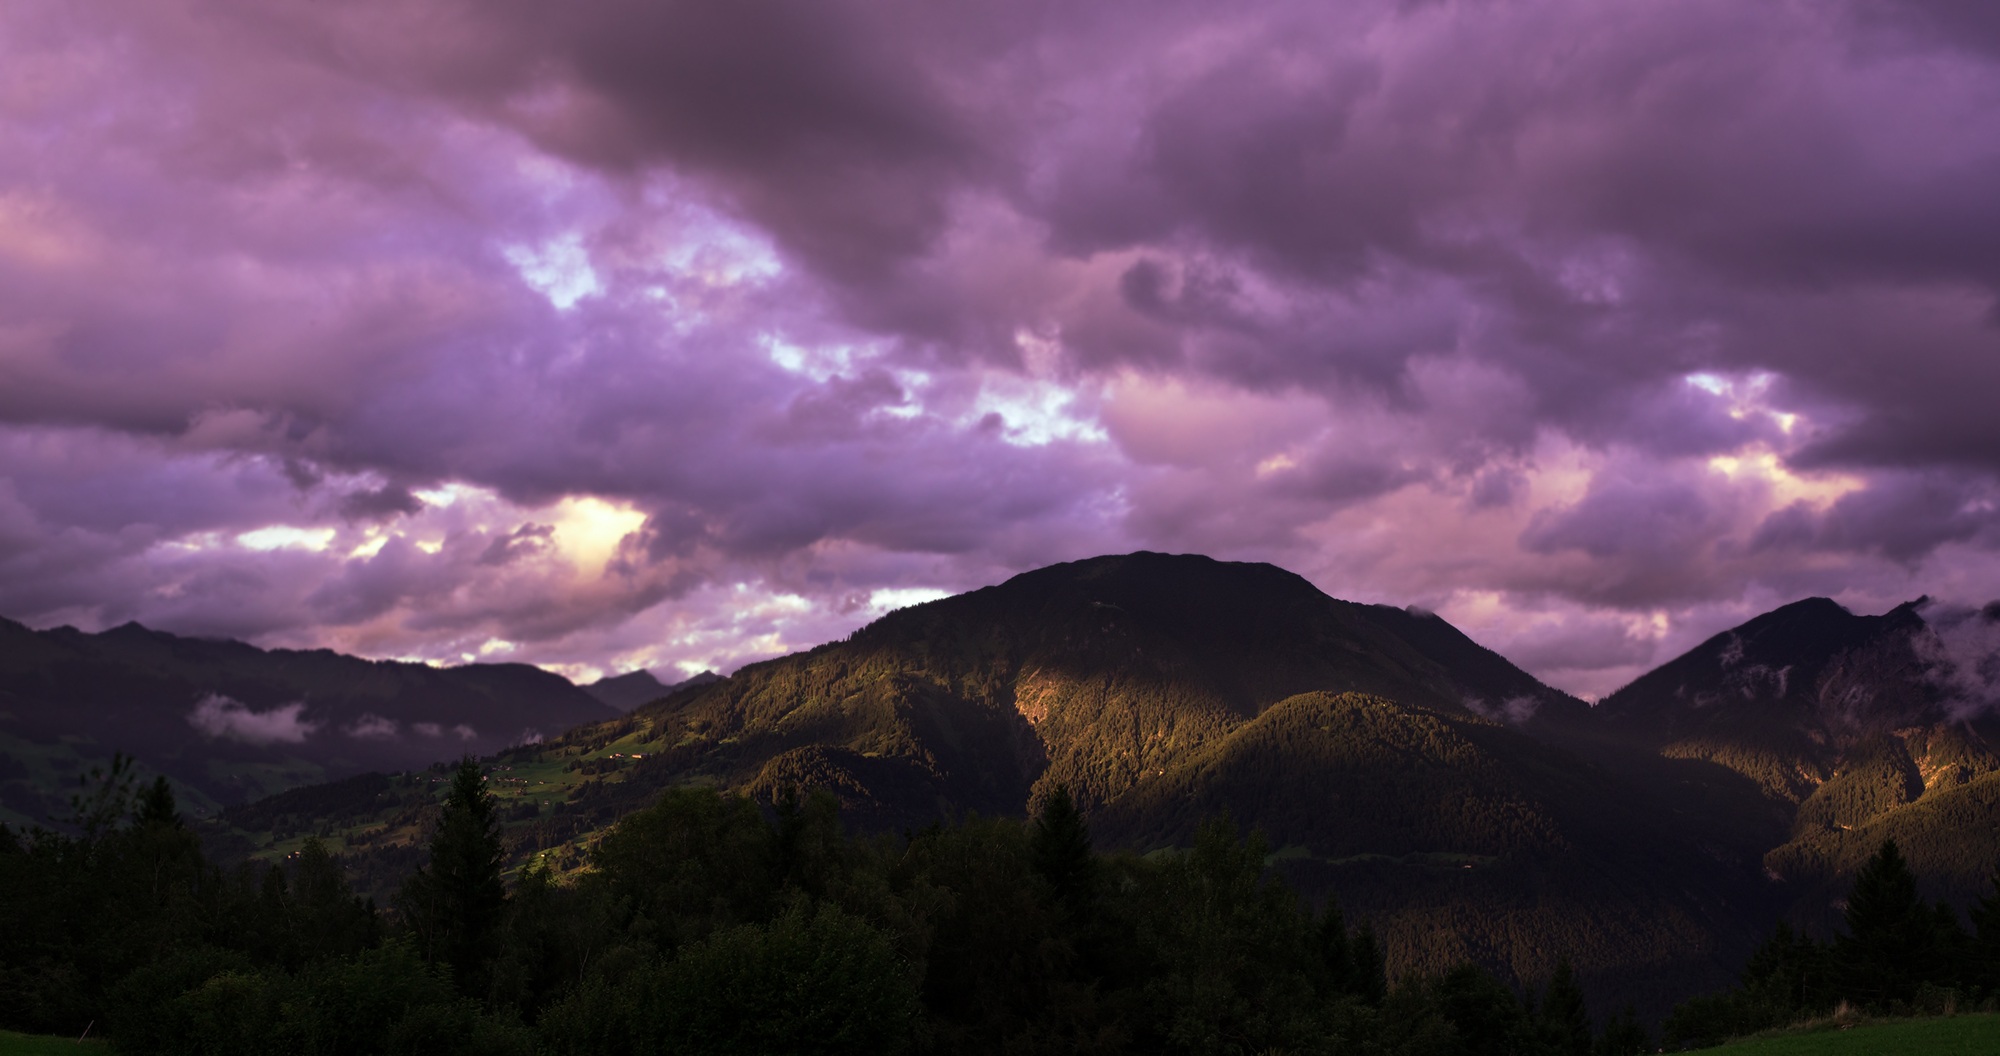
landscape, water, nature, mountain, light, cloud, sky, fog, sunrise, sunset, cloudy, morning, dawn, atmosphere, valley, mountain range, travel, dusk, evening, scenic, weather, shadow, conifer, trees, outdoors, hills, clouds, daylight, mountains, hilltop, thunderstorm, dark clouds, meteorological phenomenon, atmospheric phenomenon, mountainous landforms